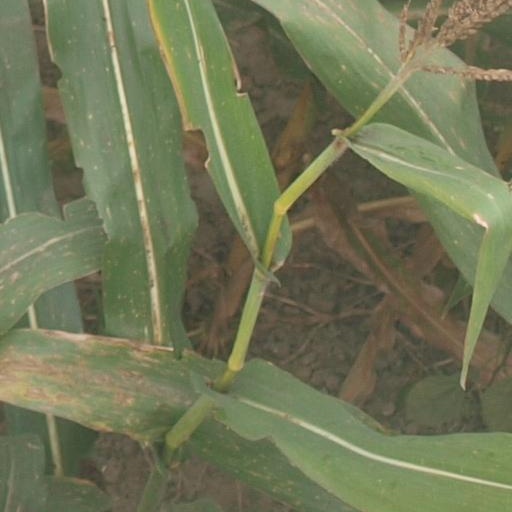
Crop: maize; corn